Duke Road Racing Rankings

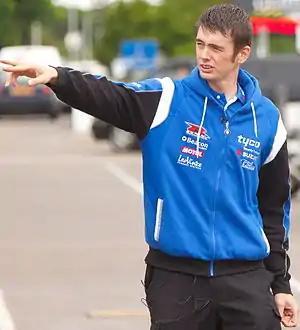
Cummins at TT paddock in 2012

One of the upcoming riders from the Centenary TT races secured the Geoff Duke Trophy. Manxman Conor Cummins, who placed fifth, two sixths and an eighth at TT, secured the top position in the rankings during his first full-year of pure road racing.